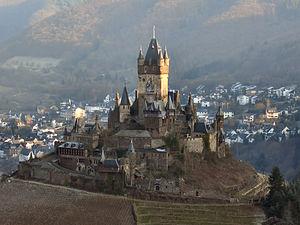
Reichsburg Cochem
La Maison de Limburg Stirum ou de Limbourg Styrum est une des plus anciennes familles d’Europe. Elle prend son nom au XIIᵉ siècle, du comté souverain de Limbourg-sur-la-Lenne, qui doit son nom à la ville de Limbourg situé le long de la Lenne. Cette ville doit son nom au duché de Limbourg et sa capitale Limbourg. Elle est la seule branche survivante de la dynastie des comtes de Berg, qui régne du XIᵉ siècle au début du XVIᵉ siècle sur une grande partie de la Westphalie.
Le Reichsburg Cochem, littéralement « château impérial de Cochem », est un château allemand bâti sur une colline qui domine d'une centaine de mètres la vallée de la Moselle à Cochem, en Rhénanie-Palatinat.